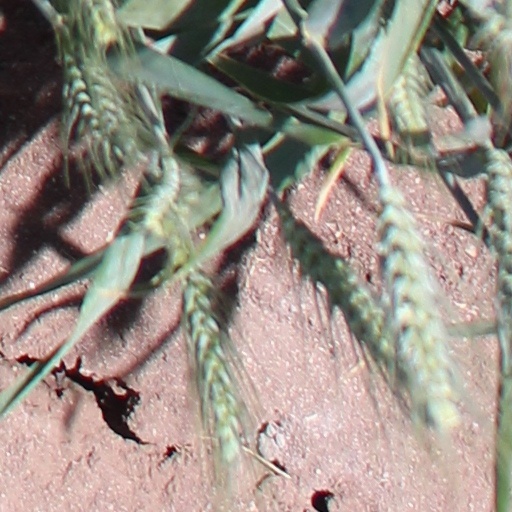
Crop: wheat